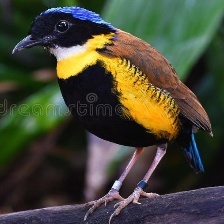
Species: GURNEYS PITTA
Scientific name: HYDRORNIS GURNEYI